Constellation Airlines

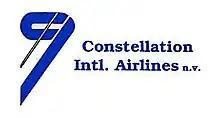

Constellation International Airlines S.A., was established on 27 May 1978 as Unijet, rebranded as BFS International on 28 October 1981 and renamed to the last name on 7 February 1995. Started operations, with Boeing 727-200 aircraft from Brussels Airport on 23 June 1995, which were replaced by brand new Airbus A320 aircraft, leased from International Lease Finance Corporation. Constellation International Airlines was the first company in the Benelux to operate the Airbus A320 family series aircraft. Its markets were holiday flights and subservices for other companies, when the need arose. Constellation International Airlines ceased operations due to financial troubles on 3 December 1999, and was declared bankrupt on 15 December 1999.